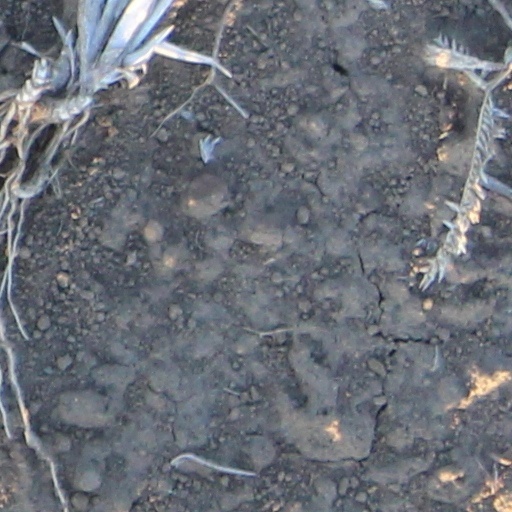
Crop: wheat